Noongar

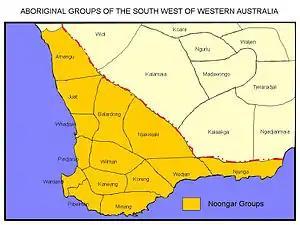
Noongar groups

The Noongar (also spelt Noongah, Nyungar , Nyoongar, Nyoongah, Nyungah, Nyugah, and Yunga ) are Aboriginal Australian people who live in the south-west corner of Western Australia, from Geraldton on the west coast to Esperance on the south coast. There are 14 different groups in the Noongar cultural bloc: Amangu, Ballardong, Yued, Kaneang, Koreng, Mineng, Njakinjaki, Njunga, Pibelmen, Pindjarup, Wadandi, Whadjuk, Wiilman and Wudjari. The Noongar people refer to their land as .